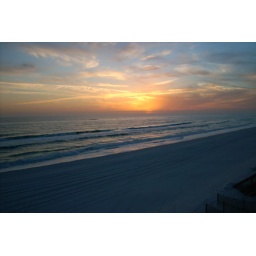
The sun setting on the Gulf from the porch at the beach house in Destin.